Gavilán G358

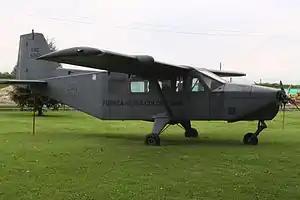
Gavilán G358M Colombian Air Force

The Gavilán 358 (English: "Sparrow Hawk") is a Colombian light utility transport aircraft of the 1990s. A high-winged monoplane powered by a piston engine, small numbers of Gaviláns were produced in the late 1990s/early 2000s, some serving with the Colombian Air Force.